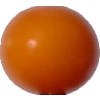
Label: tomato_cherry_orange